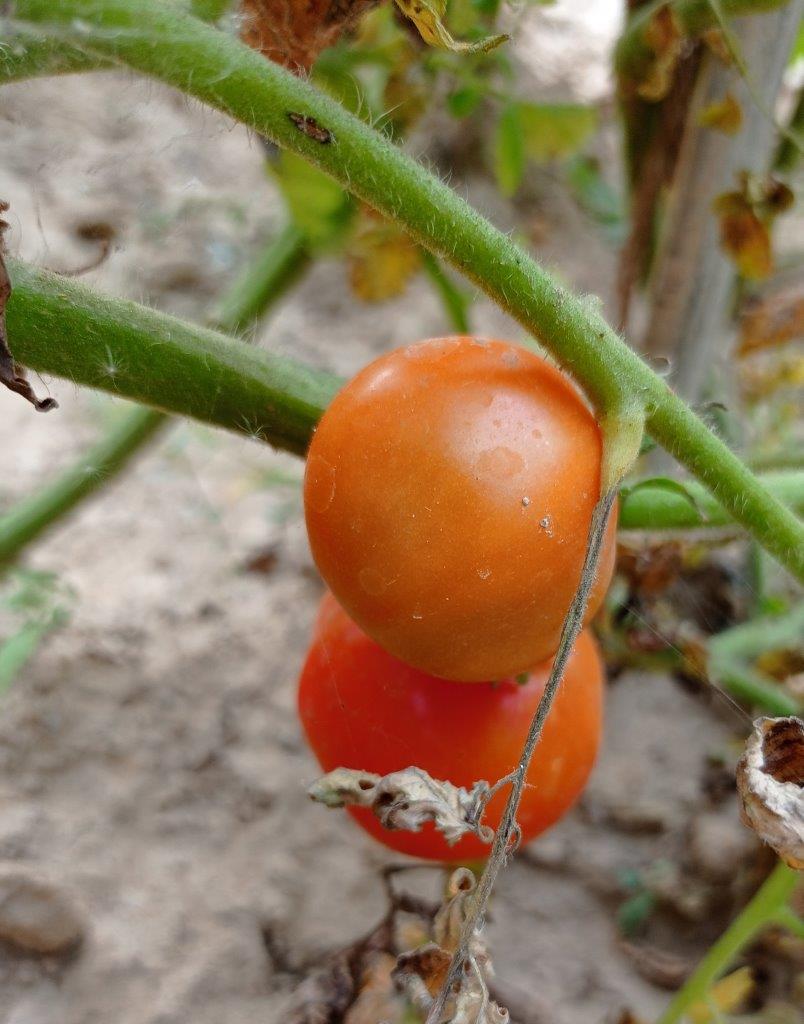
Maturity: Mature